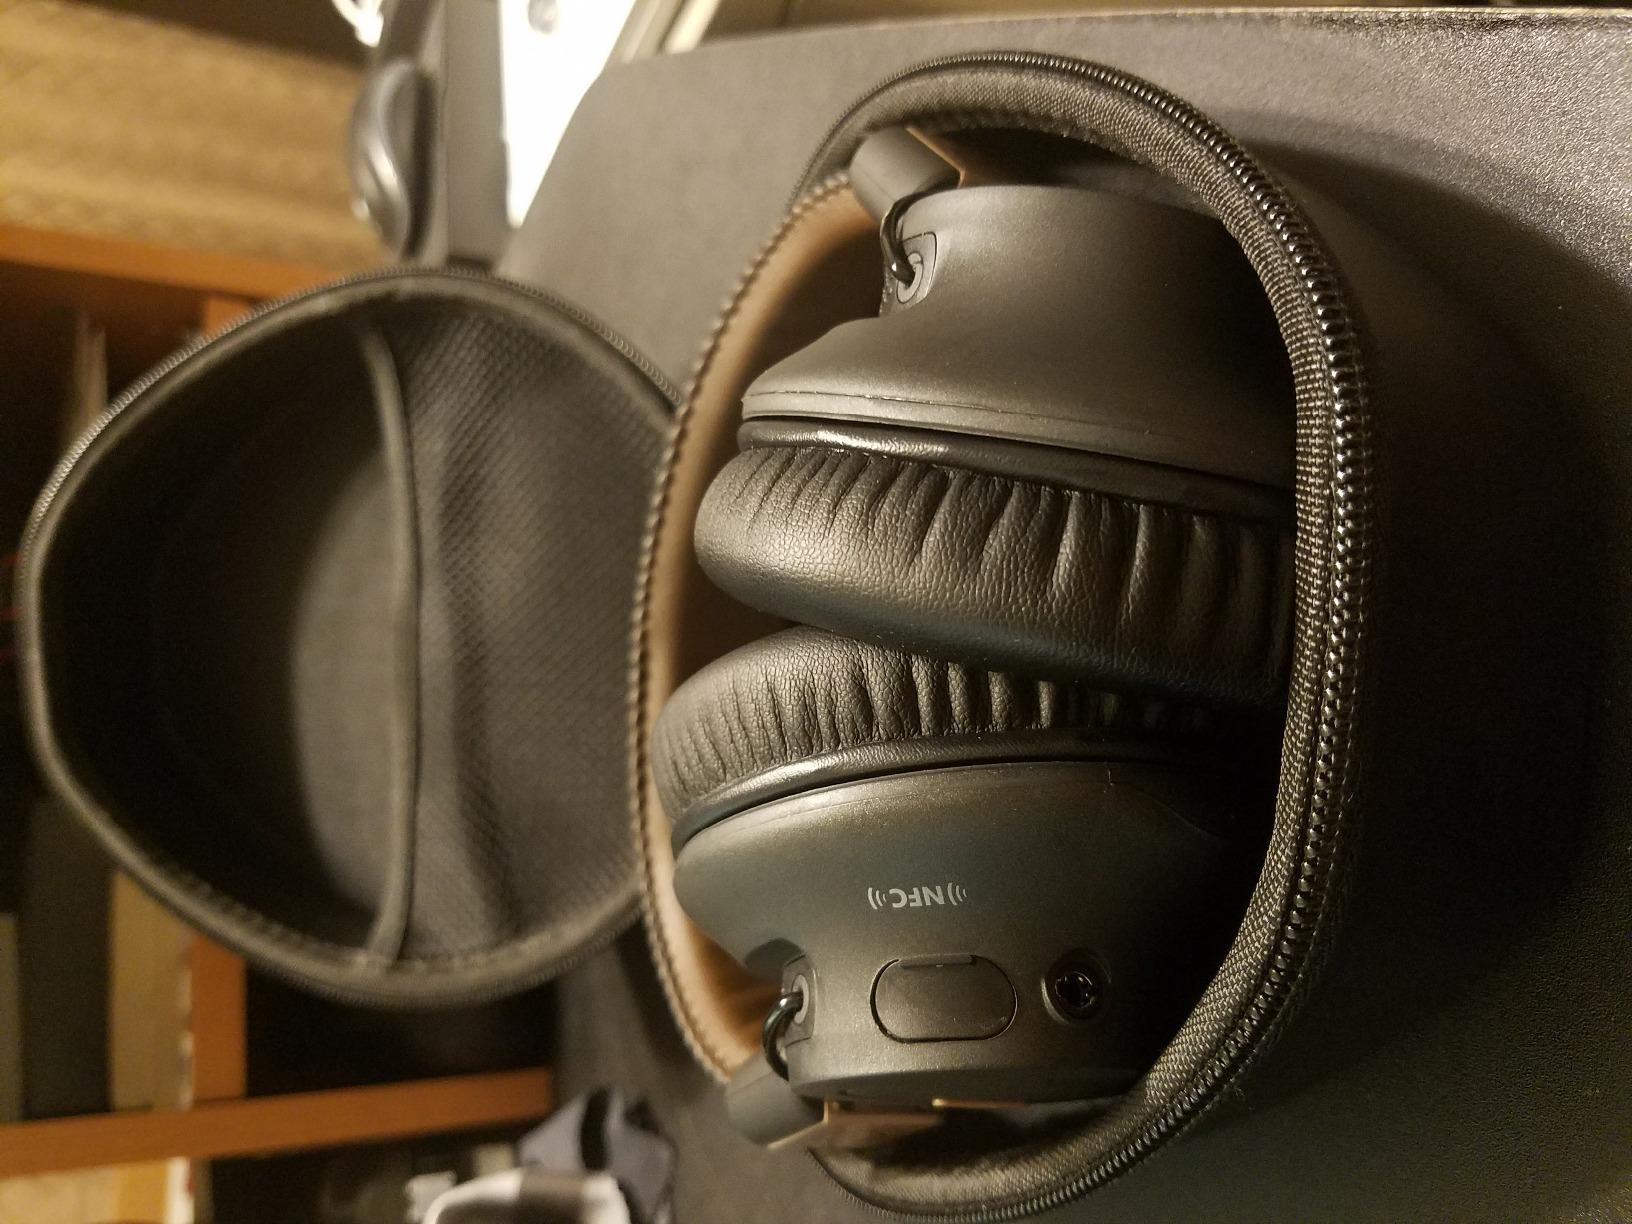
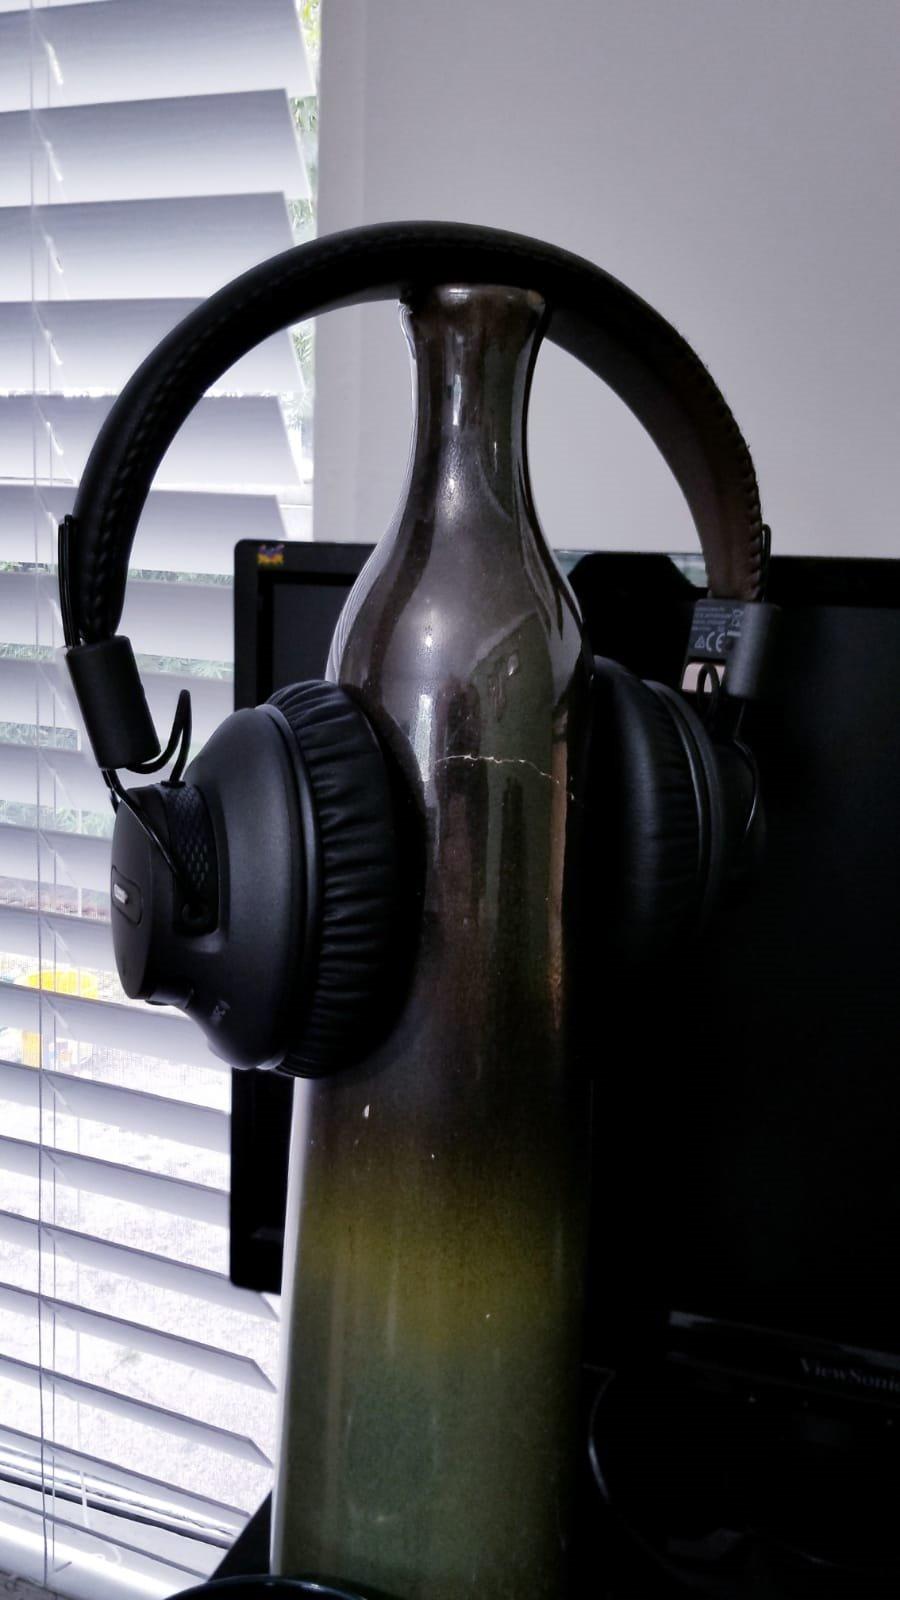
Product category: headphones
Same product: yes